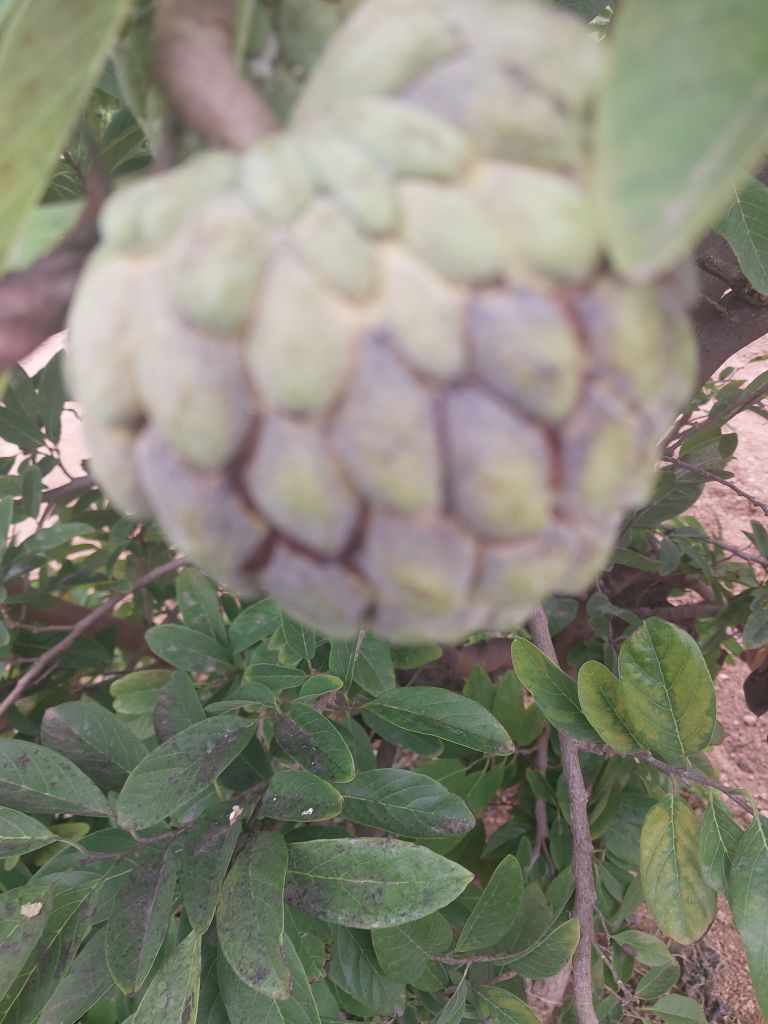
Disease label: Athracnose